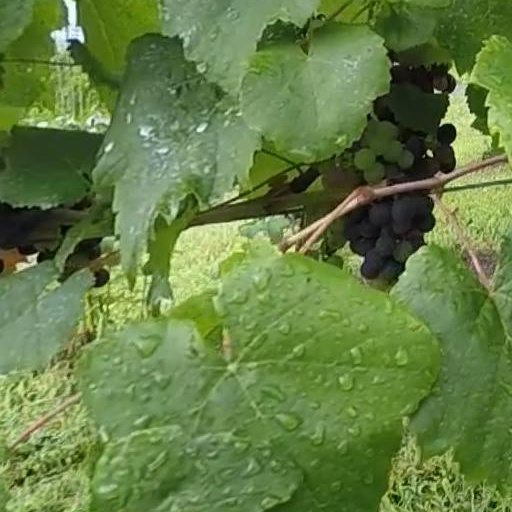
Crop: grape